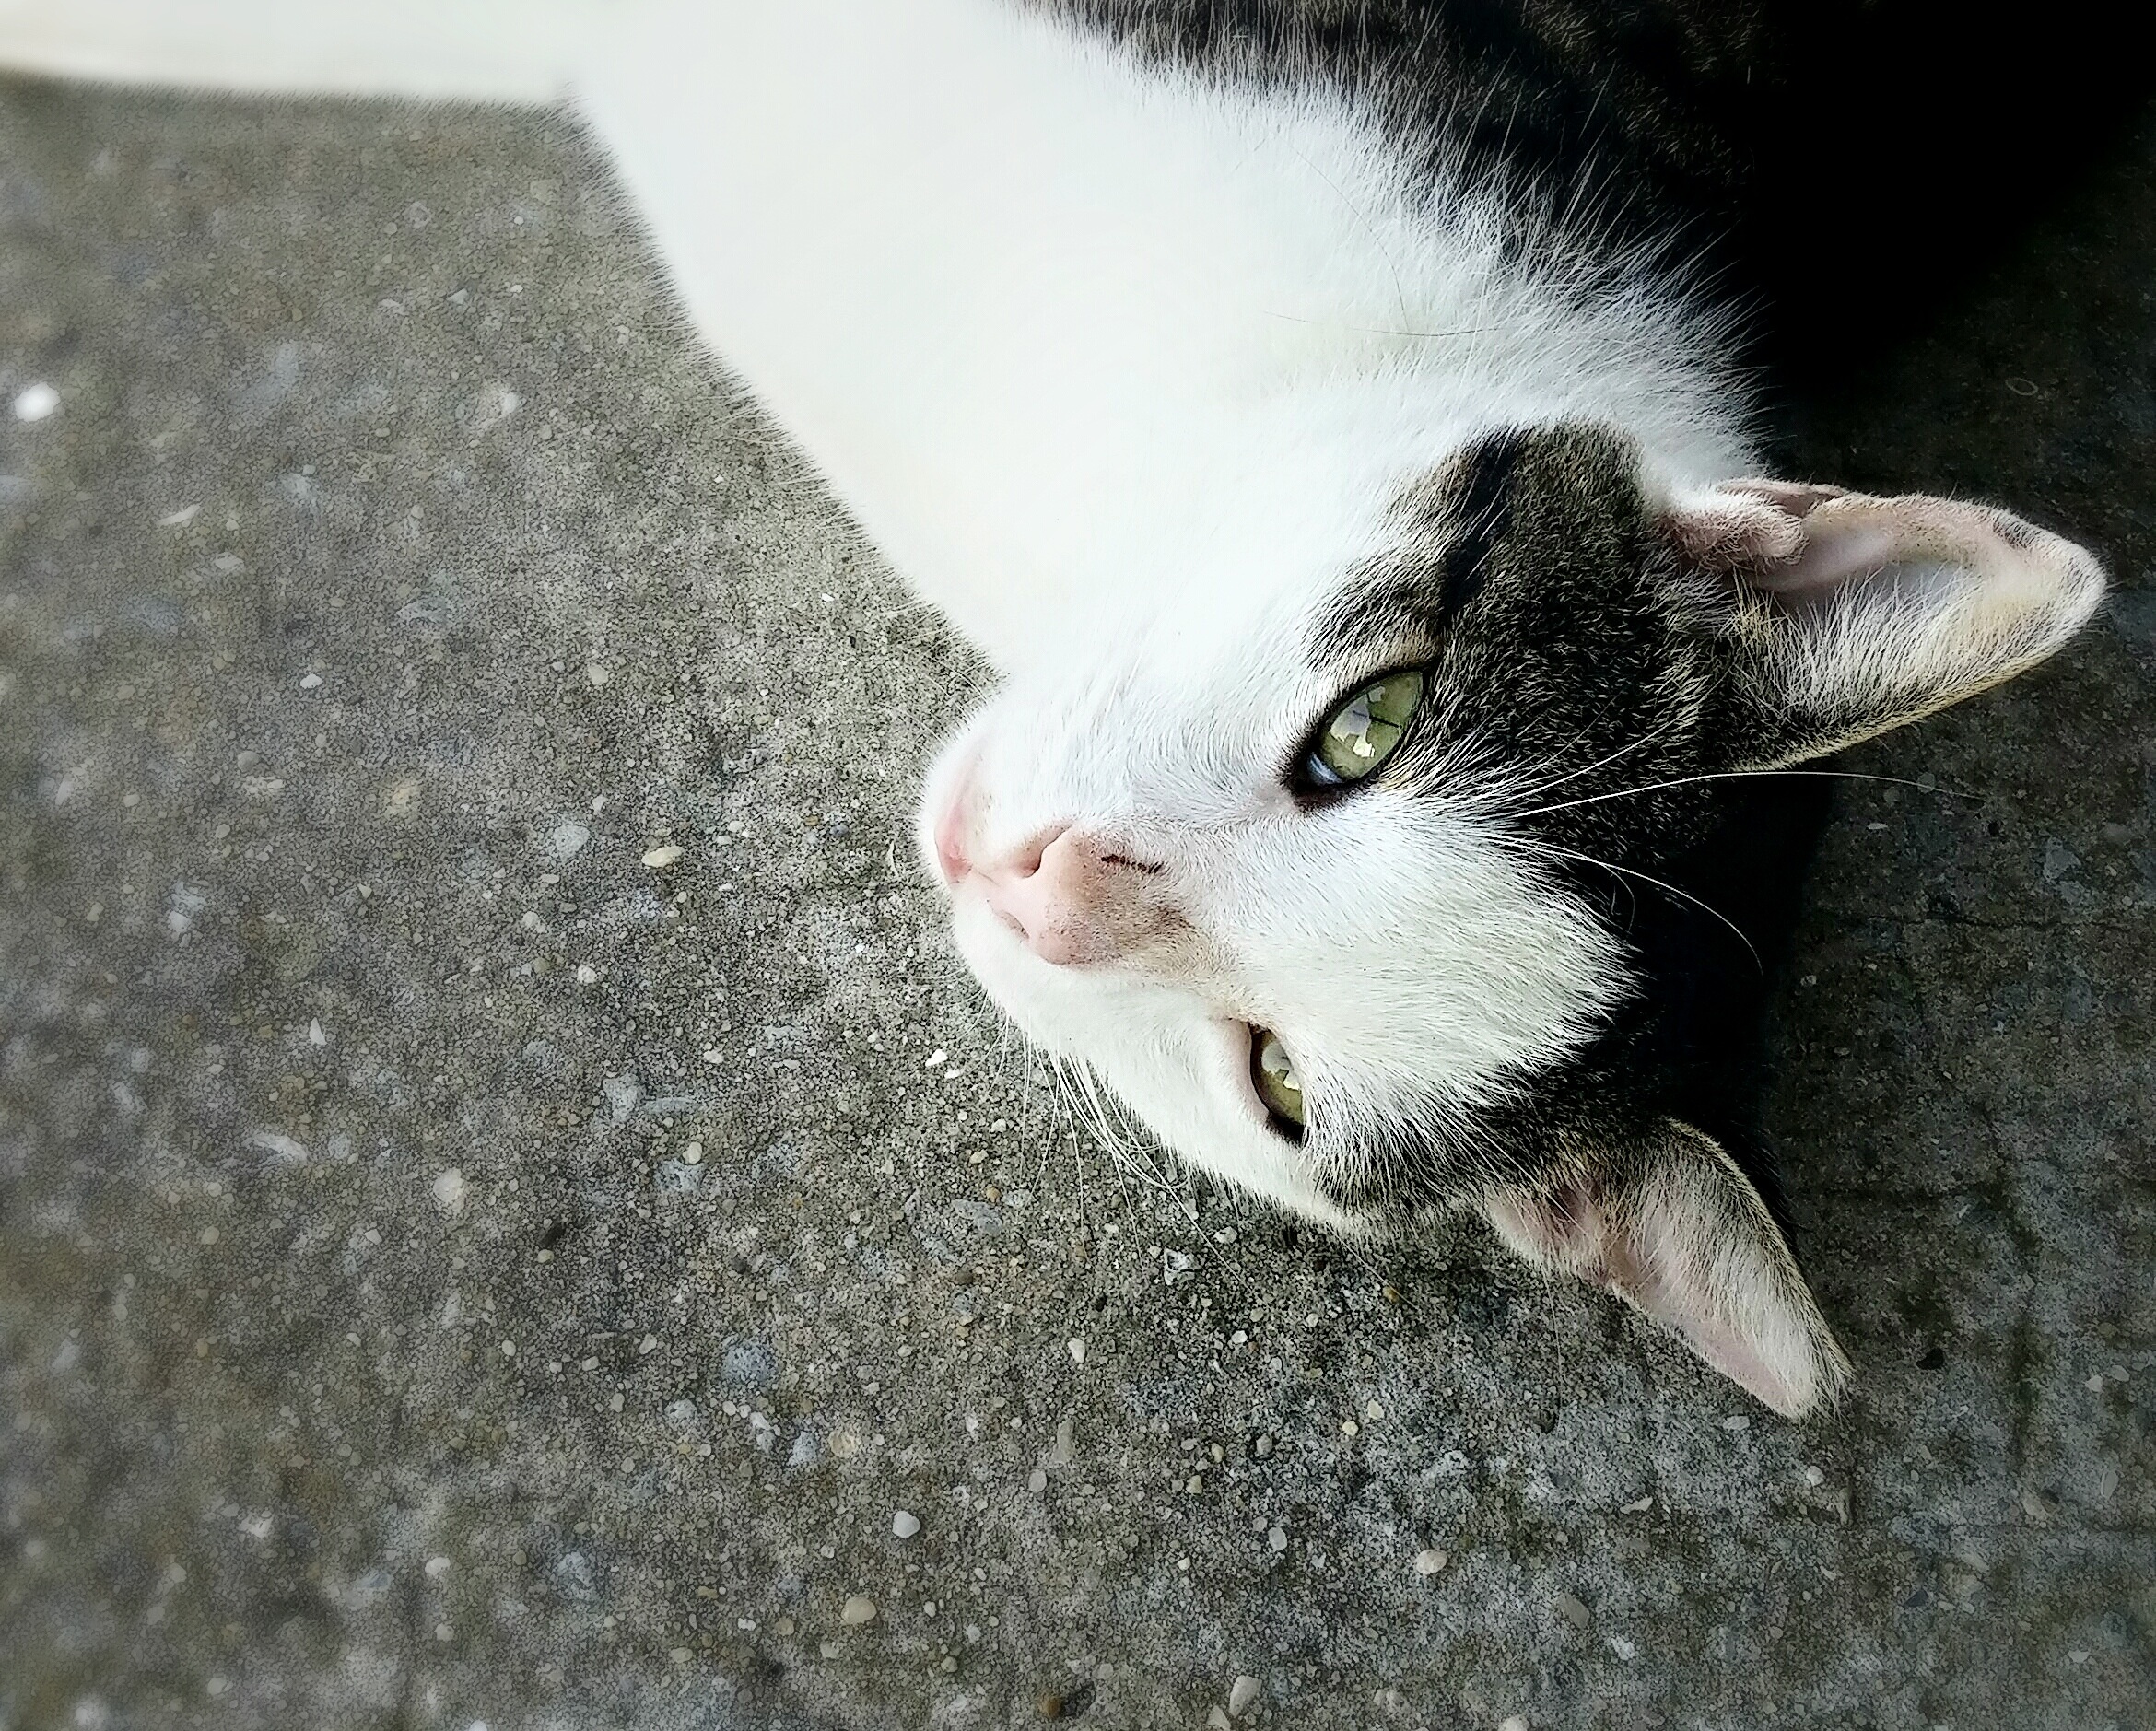
white, kitten, cat, mammal, fauna, whiskers, vertebrate, small to medium sized cats, cat like mammal